Olympic Oration or On Man's First Conception of God

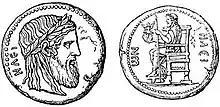
Depiction of the Statue of Zeus at Olympia on an early second century AD coin of Elis (the city-state that controlled Olympia).

Ancient Greek religion was polytheistic. Zeus, king of the Olympian gods, was considered the supreme god and it was common to refer to him simply as "God." He was frequently depicted in human form in literature and art. The Statue of Zeus at Olympia, made by Phidias around 435 BC, was a giant chryselephantine statue (made of gold and ivory), which was about high and depicted Zeus as a bearded man, seated on a throne, with a sceptre in his left hand and a winged Nike, personification of victory, in his right hand. It was the most famous artistic depiction of Zeus in ancient times, considered to be a masterpiece and one of the seven wonders of the ancient world.